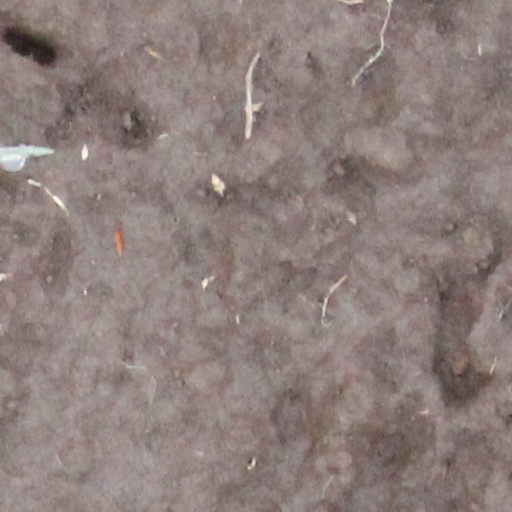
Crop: wheat